Four thieves vinegar

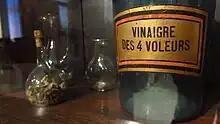
"Vinaigre des quatre voleurs"

Four thieves vinegar (also called thieves’ oil, Marseilles vinegar, Marseille's Remedy, prophylactic vinegar, vinegar of the four thieves, camphorated acetic acid, "vinaigre des quatre voleurs" and acetum quator furum) is a concoction of vinegar (either from red wine, white wine, cider, or distilled white) infused with herbs, spices or garlic that was believed to protect users from the plague.